Richmond Shepard

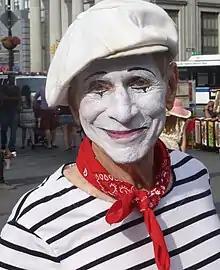
Richmond Shepard, 2014

Richmond Shepard (24 April 1929 – 2 July 2019) was an American writer, director, producer and mime with a 50-year history in entertainment. He was one of the oldest living working mimes in show business. He built, owned and operated his own theaters in Los Angeles on Theatre Row where he produced over 30 shows. He moved to New York and worked as a theatre and film critic for WNEW, conceived and directed the off-Broadway show Noo Yawk Tawk at The Village Gate for three years. He traveled across the world performing with mime troupes and performs improvisational comedy in various clubs around NYC. Richmond Shepard's last role was when he played the "Sandman" in Fuzz on the Lens Productions fantasy comedy "Abnormal Attraction" starring Malcolm McDowell, Bruce Davison, Leslie Easterbrook, and Gilbert Gottfried which was released on 26 February 2019.